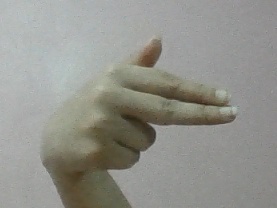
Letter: ghain